Anne Eve Mortier de Trévise

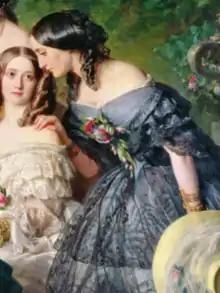
Anne Eve Mortier de Trévise

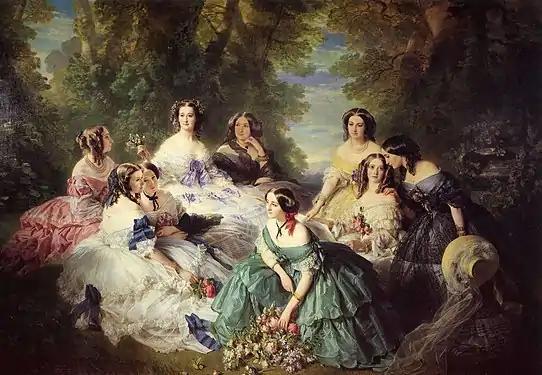
The Empress Eugenie (upper left, with the purple bow) in 1855, surrounded by her ladies in waiting, painted by her favourite artist, Franz Xaver Winterhalter.

Anne Mortier de Trévise, marquise de Latour-Maubourg (1829-1900), was a French courtier. She served as lady-in-waiting ("dame de Palais") to the empress of France, Eugénie de Montijo.